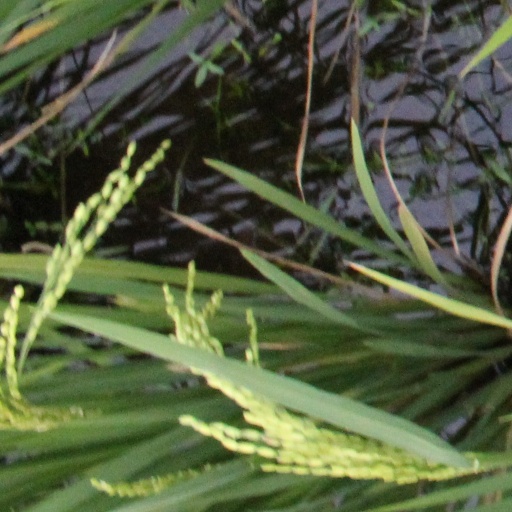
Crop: rice